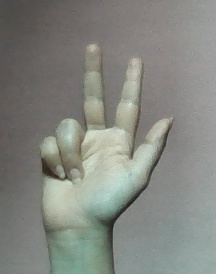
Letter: al